FM broadcasting

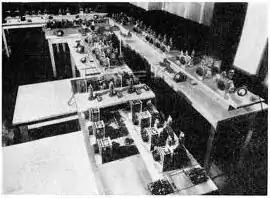
Armstrong's first prototype FM broadcast transmitter, located in the Empire State Building, New York City, which he used for secret tests of his system between 1934 and 1935. Licensed as experimental station W2XDG, it transmitted on 41 MHz at a power of 2 kW.

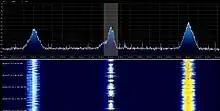
Instantaneous spectrum and waterfall plot in the FM broadcast band showing three strong local stations; speech and music show different patterns of frequency vs. time. When the transmitted audio is quiet, the 19 kHz stereo pilot tones can be resolved in the spectrum.

The bandwidth of an FM transmission is given by the Carson bandwidth rule which is the sum of twice the maximum deviation and twice the maximum modulating frequency. For a transmission that includes RDS this would be = . This is also known as the "necessary bandwidth".